Sandra Cam

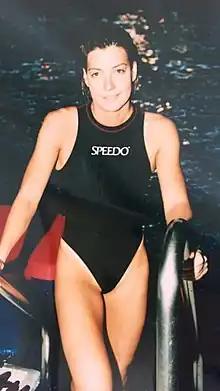
Cam in 1992

Sandra Cam (born 30 June 1972 in Ougrée, Liège, Belgium) is a Belgian retired freestyle swimmer who represented her country in two consecutive Summer Olympics, in Barcelona, Spain (1992) and Atlanta, United States (1996). She is best known for winning two medals at the 1993 Summer Universiade in Buffalo, United States.